Overbury Court

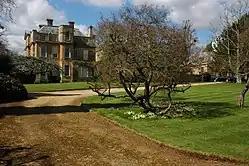

Overbury Court is a Georgian style country house in Overbury, Worcestershire, England. It is a privately owned Grade II* listed building.